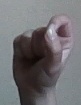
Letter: fa